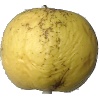
Label: golden_apple